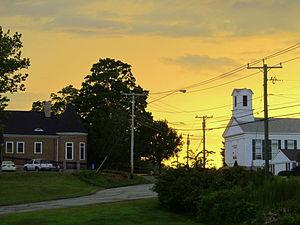
Ledyard est une ville du comté de New London au Connecticut.